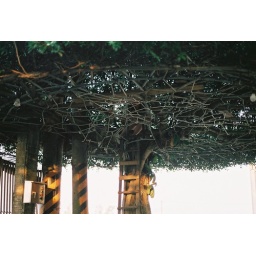
Taichung-hiding in hat tree